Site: brandenburg
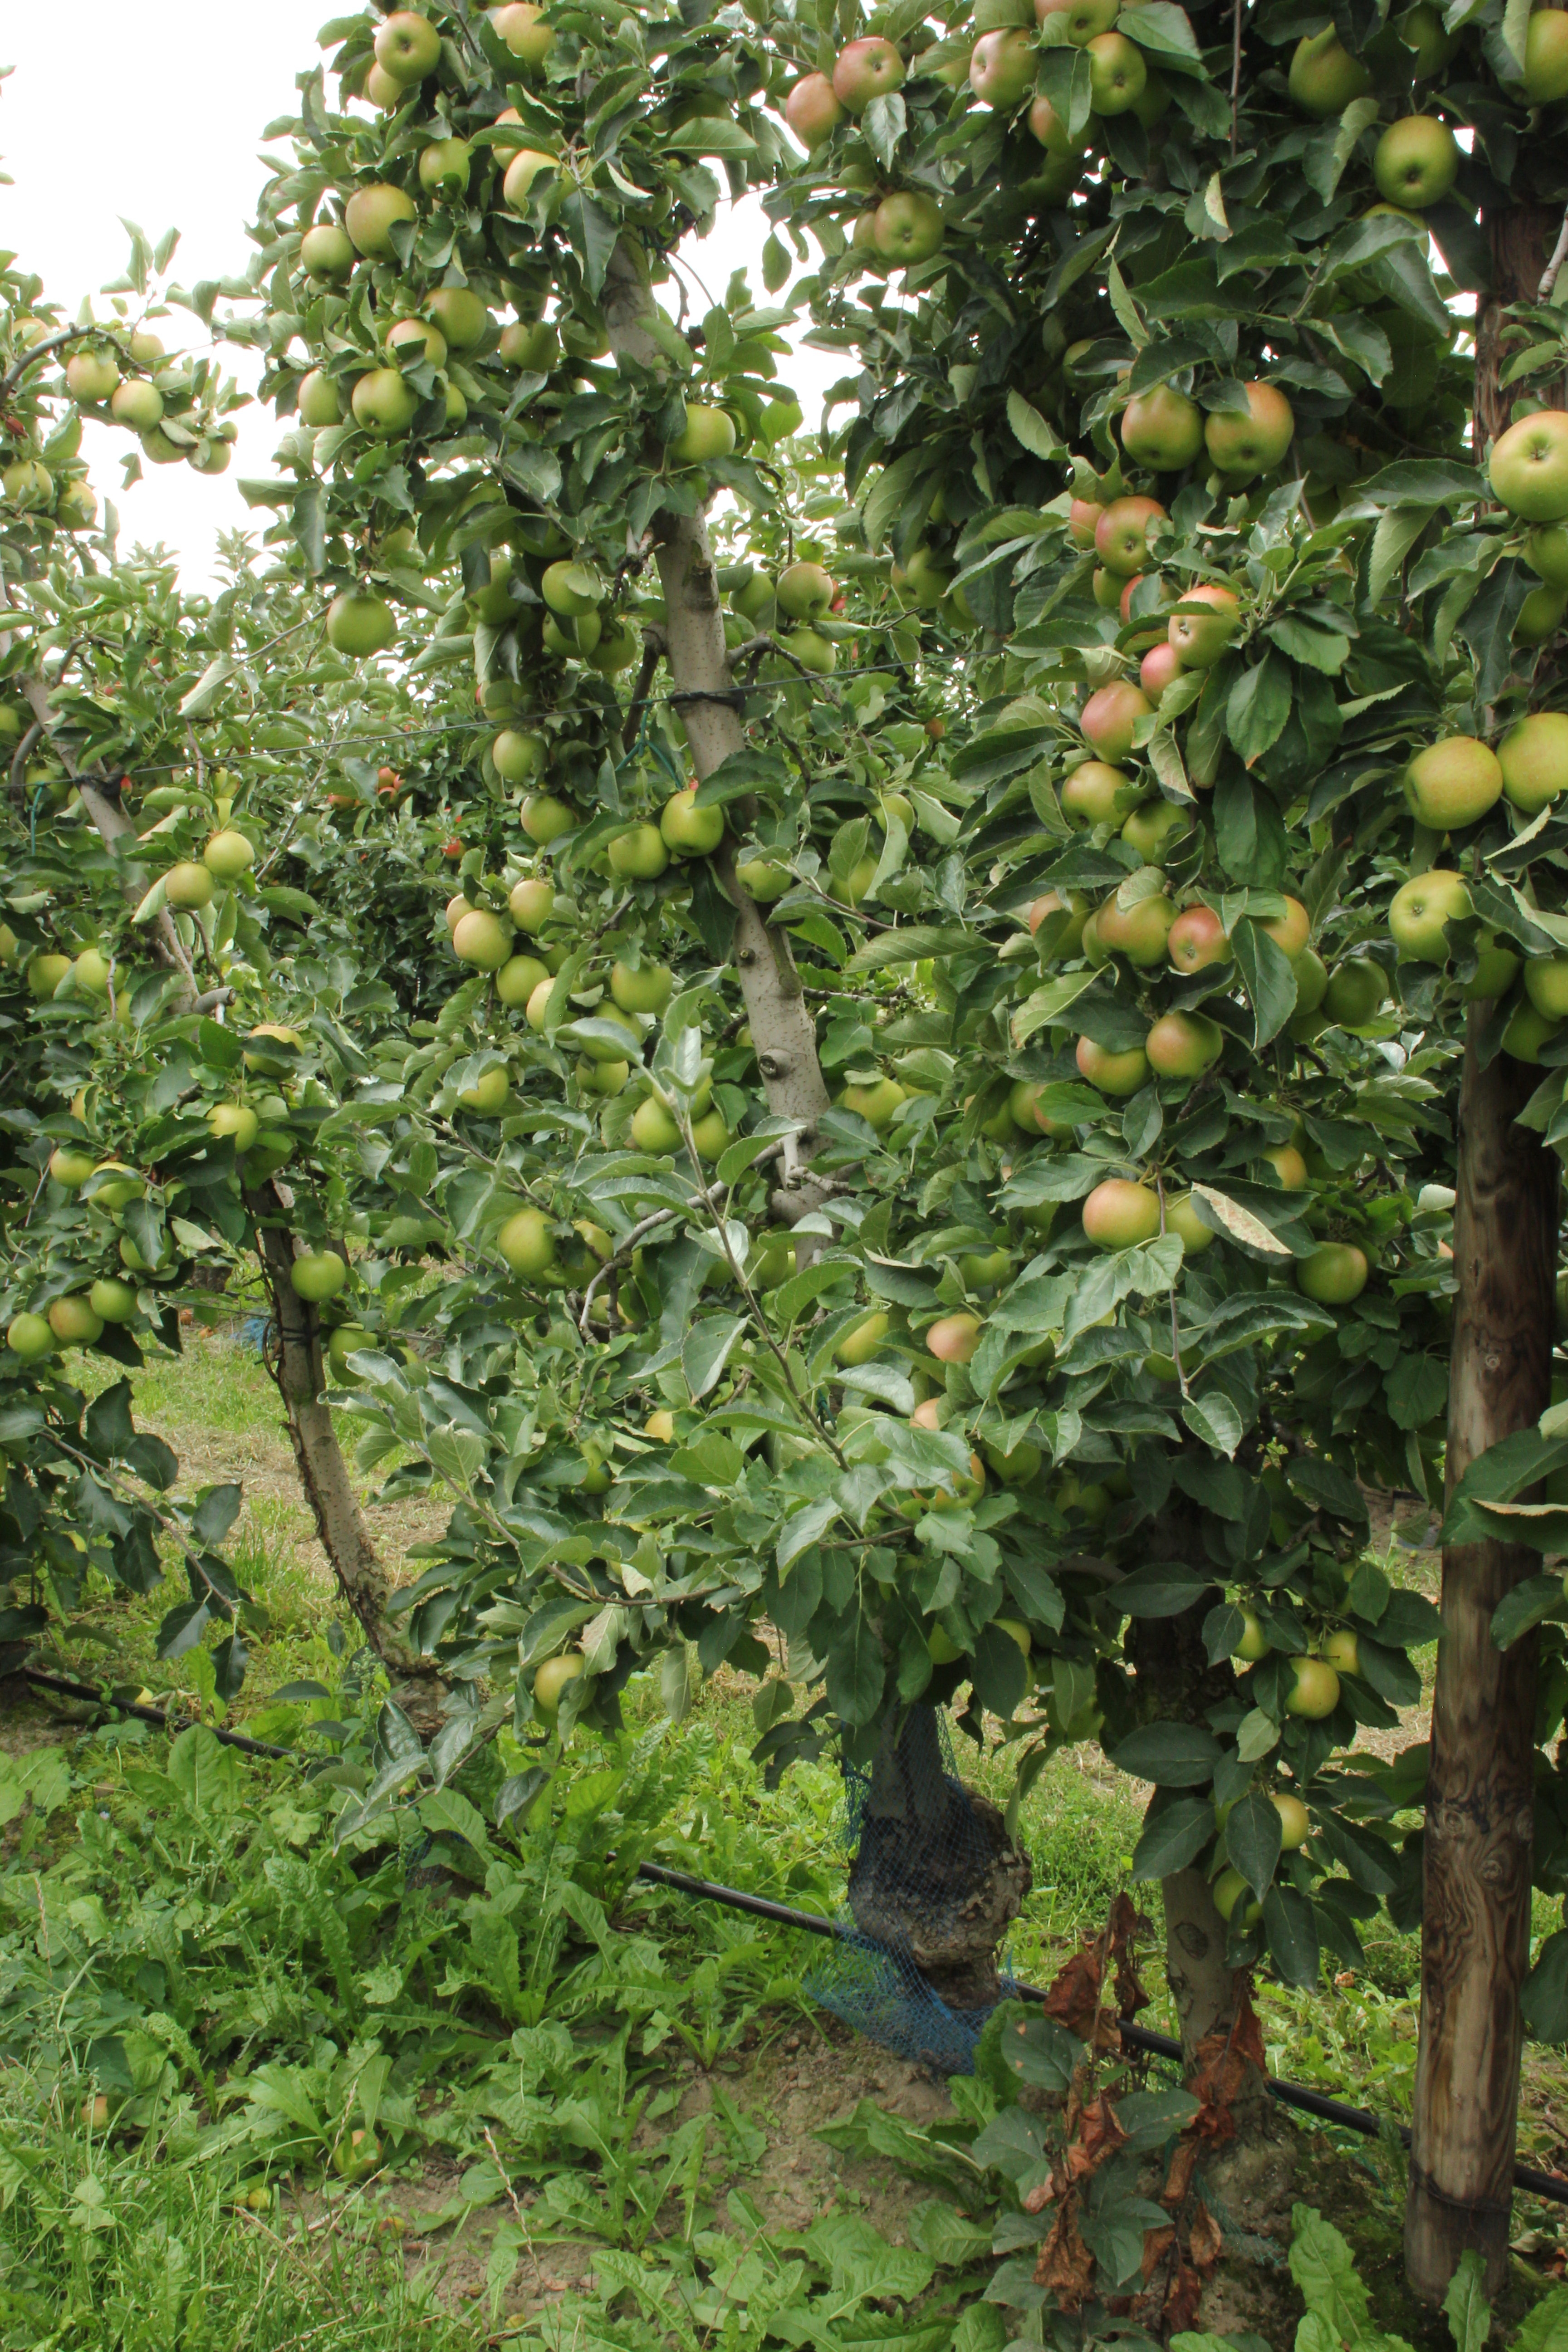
Growth stage (BBCH 87): Maturity of fruit and seed